Zorawar (tank)

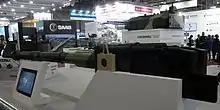
A Cockerill 105 mm HP Gun made by Belgian company John Cockerill

Zorawar is a 3-crew, 25-tonne light tank with amphibious capabilities. The tank will have a high power-to-weight ratio and can be transported by air, rail or road. The light tank has superior firepower, protection, surveillance and communication capabilities. The tank is designed to destroy armoured vehicles, low-flying helicopters, and bunkers.